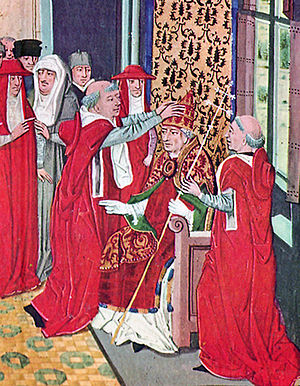
Middelalderen / Senmiddelalderen / Kontroverser med kirke
Guy af Boulogne kroner Pave Gregor 11. på en miniature fra Froissarts Chroniques.
Middelalderen er en periode i Europas historie der går fra 400-tallet frem til og med 1400-tallet. Den begyndte med det Vestromerske Riges fald og overgik til renæssancen og opdagelsestiden. Middelalderen er mellemperioden mellem de tre traditionelle dele i den vestlige historie: antikken, middelalderen og moderne tid. Middelalderen bliver underinddelt i tidlig middelalder, højmiddelalder og senmiddelalder.